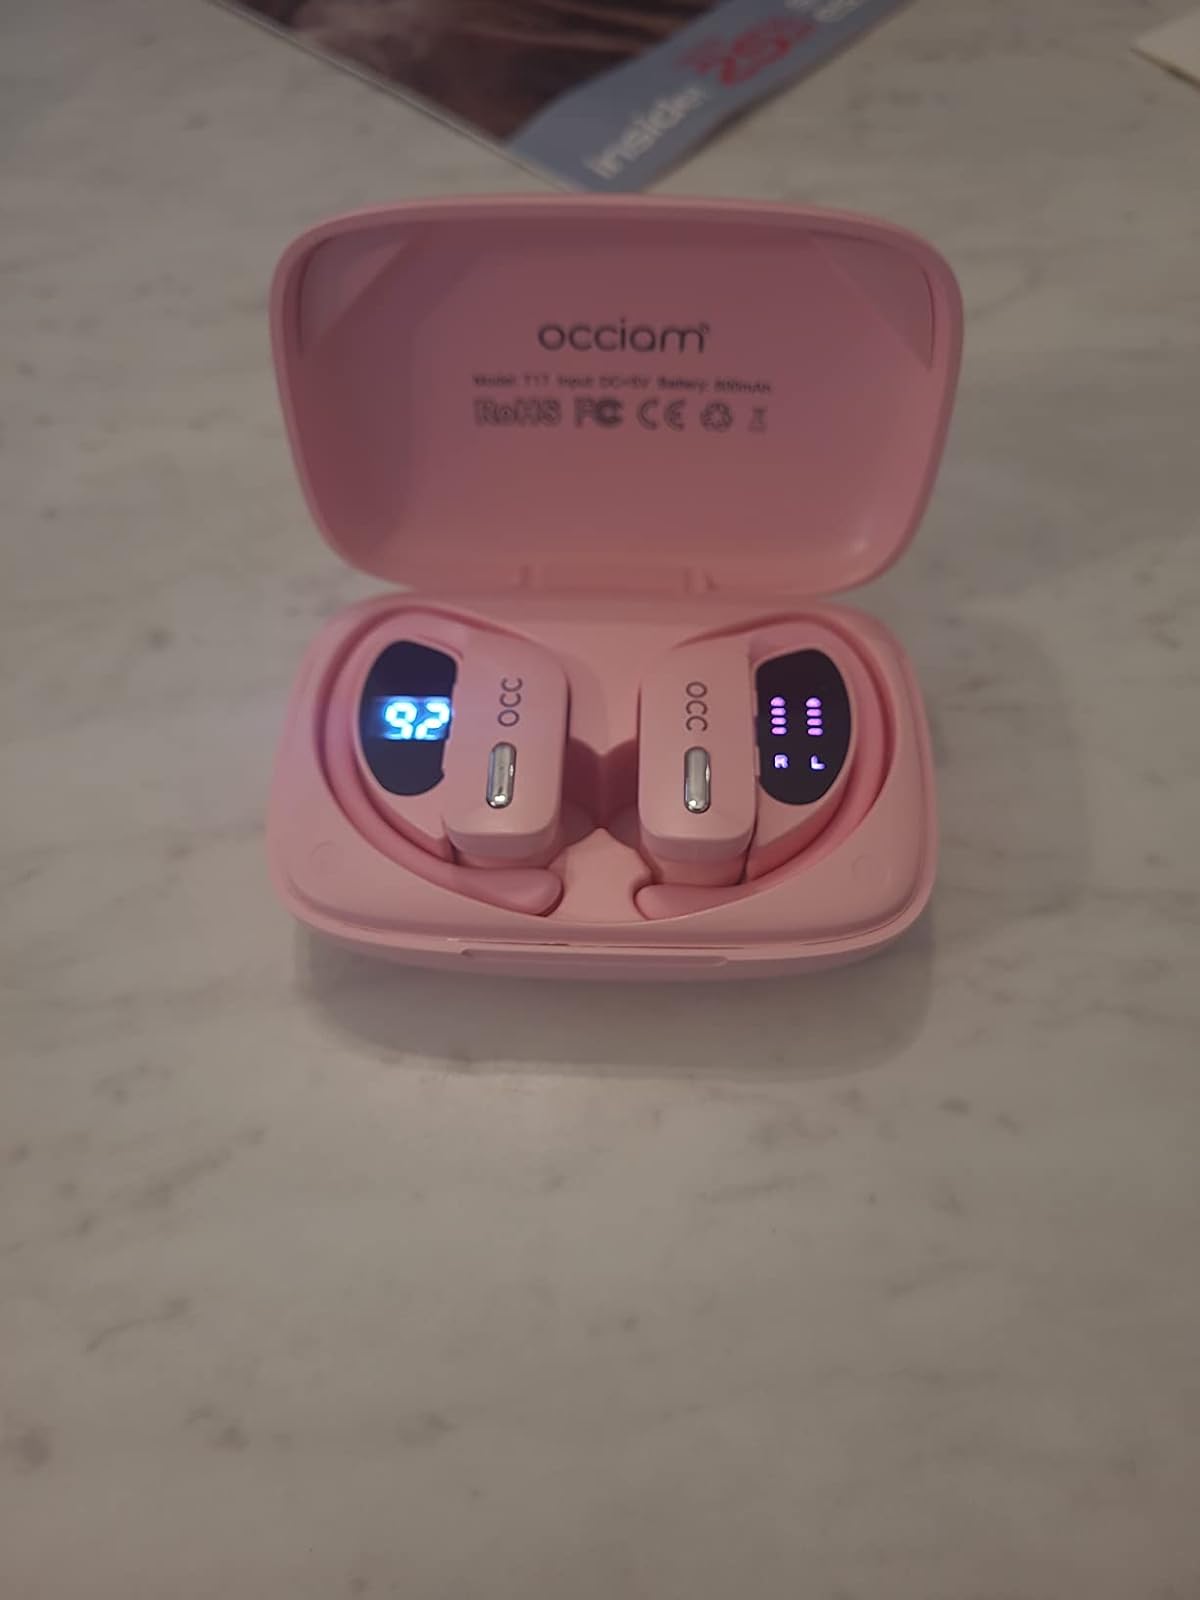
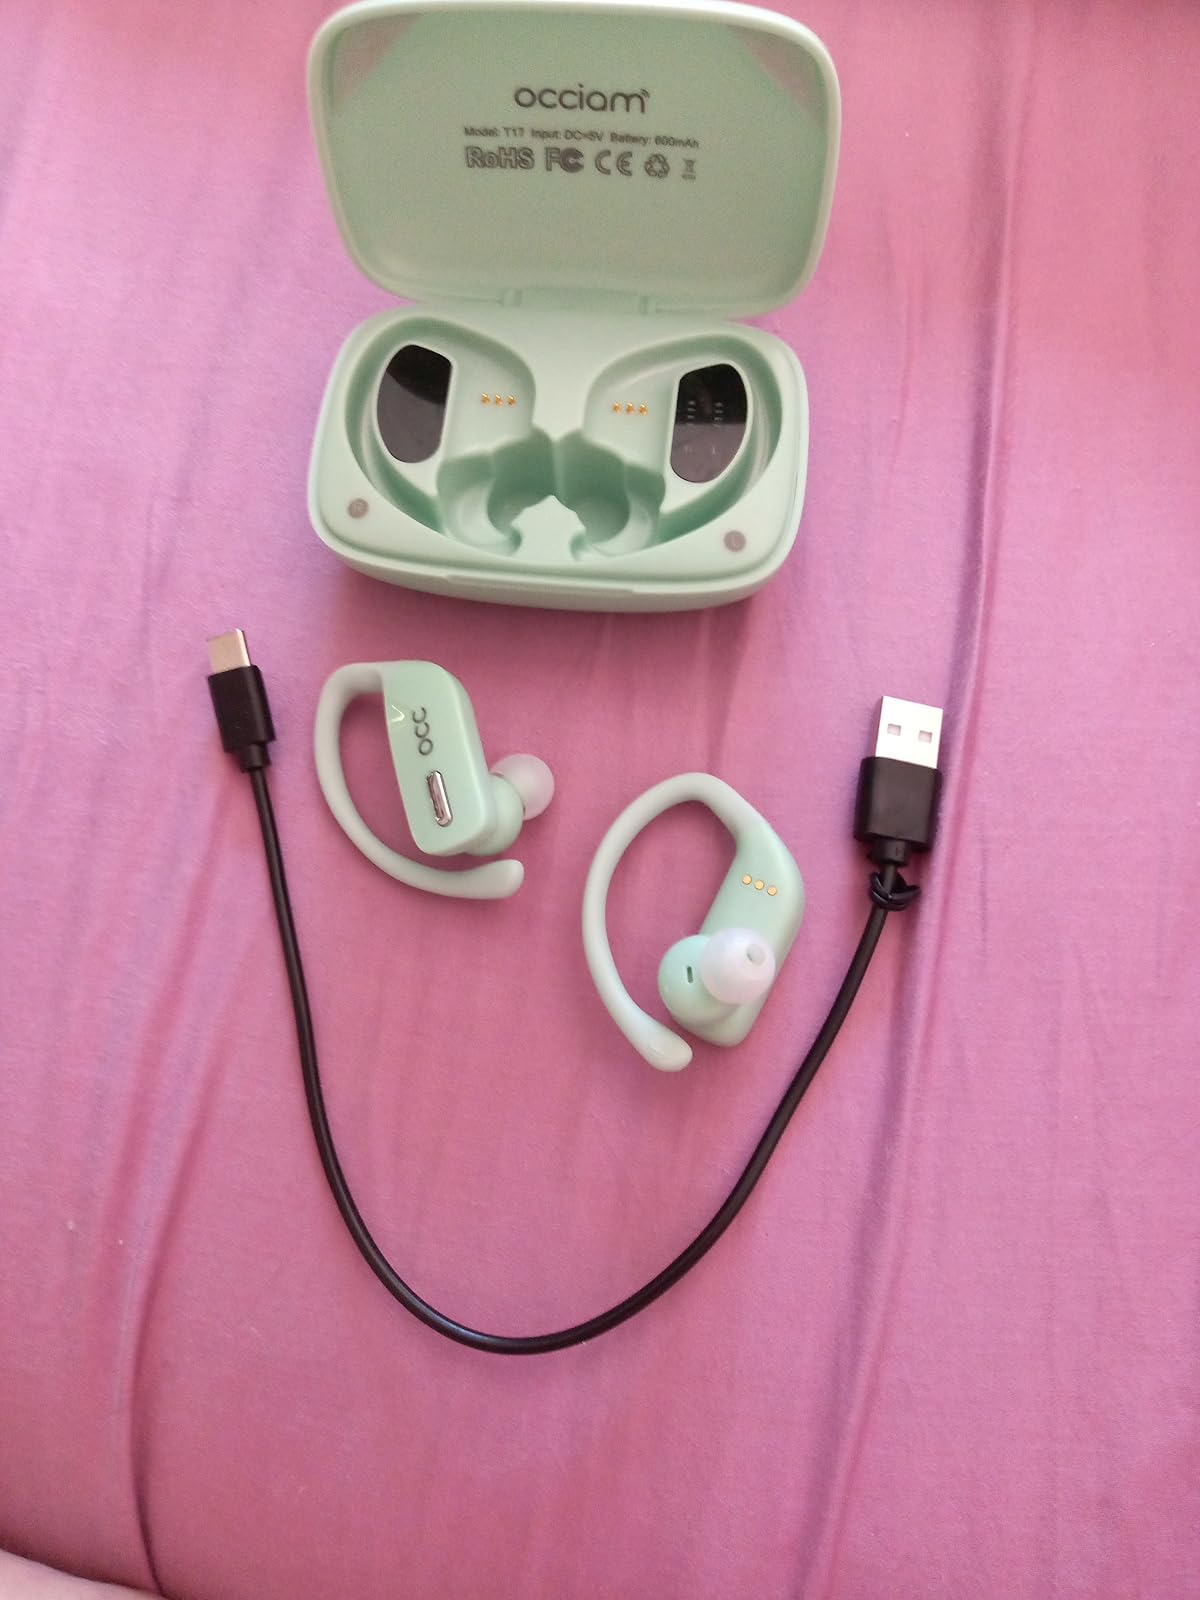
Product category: earbuds
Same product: no